Royal Gold Cup

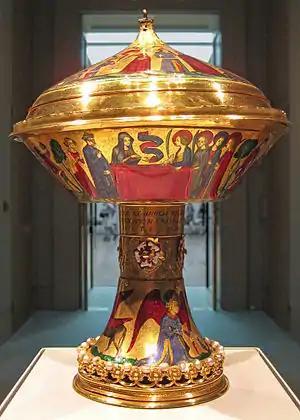
The Royal Gold Cup, high, across at its widest point; weight 1.935 kg, British Museum. Saint Agnes appears to her friends in a vision.

The Royal Gold Cup or Saint Agnes Cup is a solid gold covered cup lavishly decorated with enamel and pearls. It was made for the French royal family at the end of the 14th century, and later belonged to several English monarchs before spending nearly 300 years in Spain. It has been in the British Museum since 1892, where it is normally on display in Room 40, and is generally agreed to be the outstanding surviving example of late medieval French plate. It has been described as "the one surviving royal magnificence of the International Gothic age". According to Thomas Hoving, former Director of the Metropolitan Museum of Art in New York, "of all the princely jewels and gold that have come down to us, this is the most spectacular—and that includes the great royal treasures."